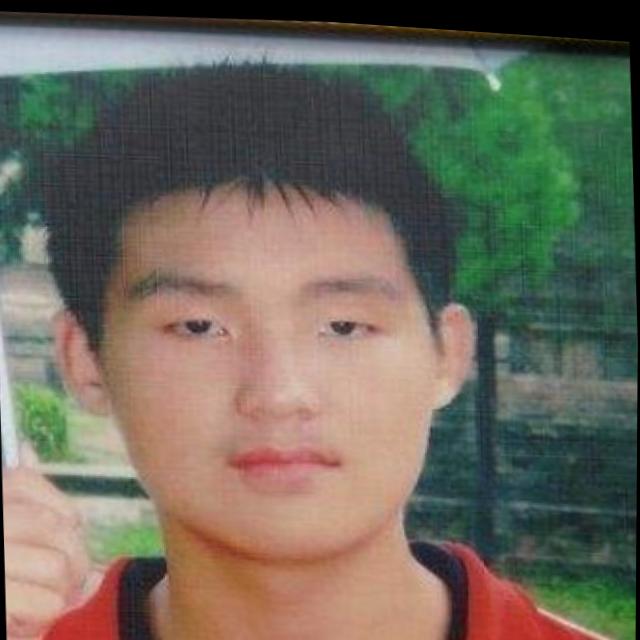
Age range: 13-20